Hot-bulb engine

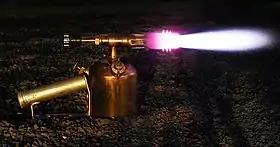
The type of blow torch used to start the hot-bulb engine

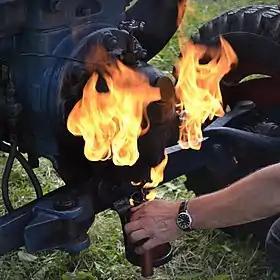
Blow-lamp being used to heat the hot bulb of a Lanz Bulldog tractor

In the hot-bulb engine combustion takes place in a separated combustion chamber called the "vaporizer" (also called the "hot bulb") usually mounted on the cylinder head, into which fuel is sprayed. It is connected to the cylinder by a narrow passage and is heated by combustion gases while running; an external flame, such as a blow torch or slow-burning wick, is used for starting; on later models, electric heating or pyrotechnics were sometimes used. Another method was the inclusion of a spark plug and vibrator-coil ignition; the engine would be started on petrol (gasoline) and switched over to oil after warming to running temperature.